Scunthorpe Scorpions

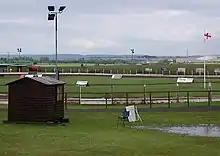
The new venue at Normanby Road

A team known as the Scunthorpe Scorpions appeared in a couple of fixtures during 2003, which subsequently led to a search for a track. The North Lincolnshire Council offered a 10-acre plot of land on Normanby Road and work began on creating a new venue. Promoters Rob Godfrey and Norman Beeney opened the track for practice in 2004 before the first meeting was held on 27 March 2005, ending a twenty-year absence. The Scorpions took their place in division 3 (the 2005 Speedway Conference League).